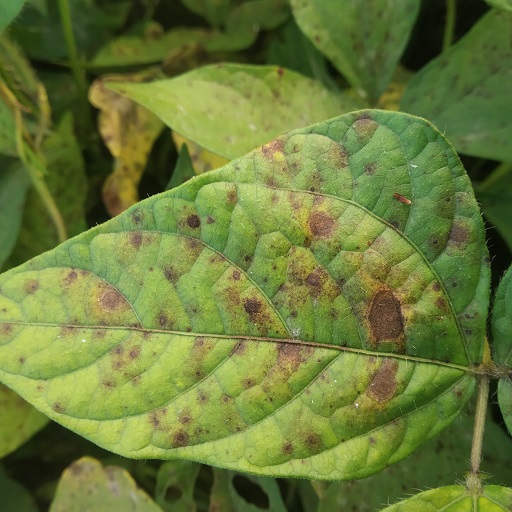
Label: Anthracnose